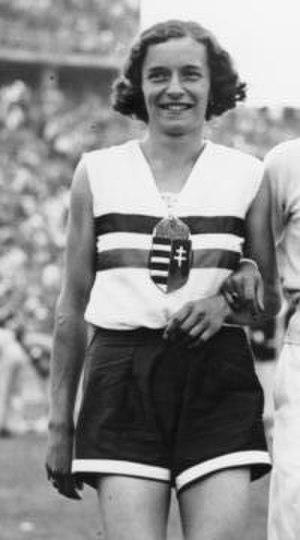
Cet article présente le classement des médaillés des Jeux olympiques d'été de 1936. Le CIO ne publie pas explicitement ce classement pour chaque Jeux. Ce tableau est trié par défaut selon le nombre de médailles d'or, puis, en cas d'égalité, selon le nombre de médailles d'argent, et enfin selon le nombre de médailles de bronze. En cas d'égalité parfaite, la convention est de lister les pays par ordre alphabétique.
Ibolya Csák était une athlète hongroise spécialiste du saut en hauteur.